Oldsmobile 88

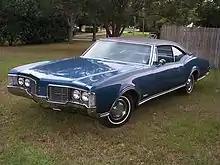
1968 Oldsmobile Delta 88 Holiday Coupe

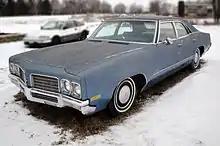
1970 Oldsmobile Delta 88 Town Sedan

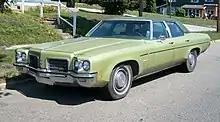
1971 Oldsmobile Delta 88 sedan

For 1962, the Oldsmobile 88 received a "second-year" facelift that included a revised grille and front bumper. Length was increased somewhat to give the '62 Olds a longer look. Changes to the rear included the removal of the rear fender skegs (personally ordered by GM's Vice President of design Bill Mitchell, who disliked them), and oval taillights, one on each side for Dynamic and Super 88 models replaced the 1961's round units. 1962 Starfires received two oval lights per side, much like the concurrent Oldsmobile Ninety-Eight models. Changes to the greenhouse included new roof lines for the four-door Celebrity Sedan—which relinquished the panoramic rear window—and for the Holiday Coupe two-door hardtop, which received a new fashionable convertible-inspired roofline abandoning the "bubble-top" appearance. The two-door sedan, made redundant as entry-level model by the previous year's introduction of the F-85 compact, was discontinued. Lastly, the Fiesta station wagon was only partially restyled, retaining most of the 1961's rear styling; the 3-seat wagon was now only available as Dynamic 88.